The Trusted Outlaw

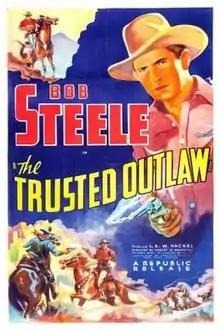
Theatrical release poster

The Trusted Outlaw is a 1937 American Western film directed by Robert N. Bradbury, written by George H. Plympton and Fred Myton, and starring Bob Steele, Lois January, Joan Barclay, Earl Dwire, Charles King and Richard Cramer. It was released on May 4, 1937, by Republic Pictures.